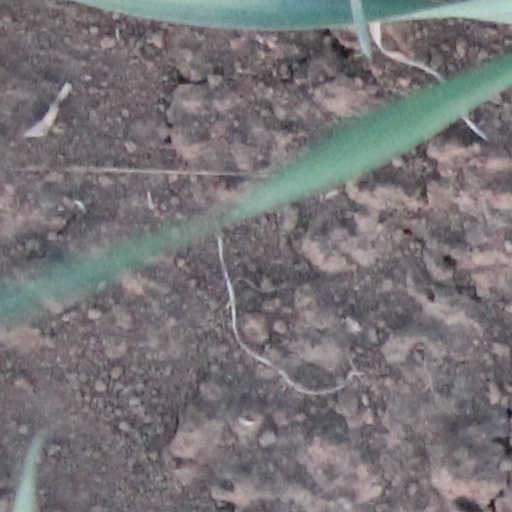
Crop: wheat